Bamar people

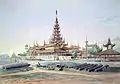
Amarapura Palace

Y-DNA traces paternal ancestry and is inherited through the male line.The Bamar are linguistically classified as Tibeto-Burman, part of the Sino-Tibetan language family.Their Y-DNA (especially haplogroup O2 and O1b) reflects historical migration from China and Tibet, possibly via the Irrawaddy River basin.